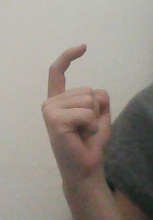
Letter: ra